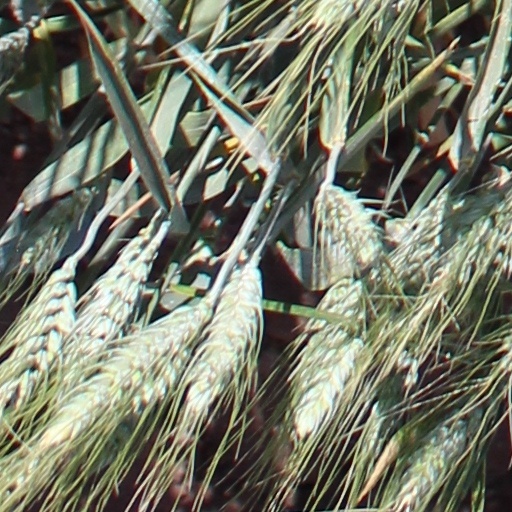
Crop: wheat